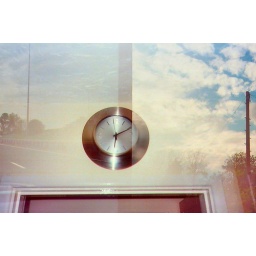
clock in the sky